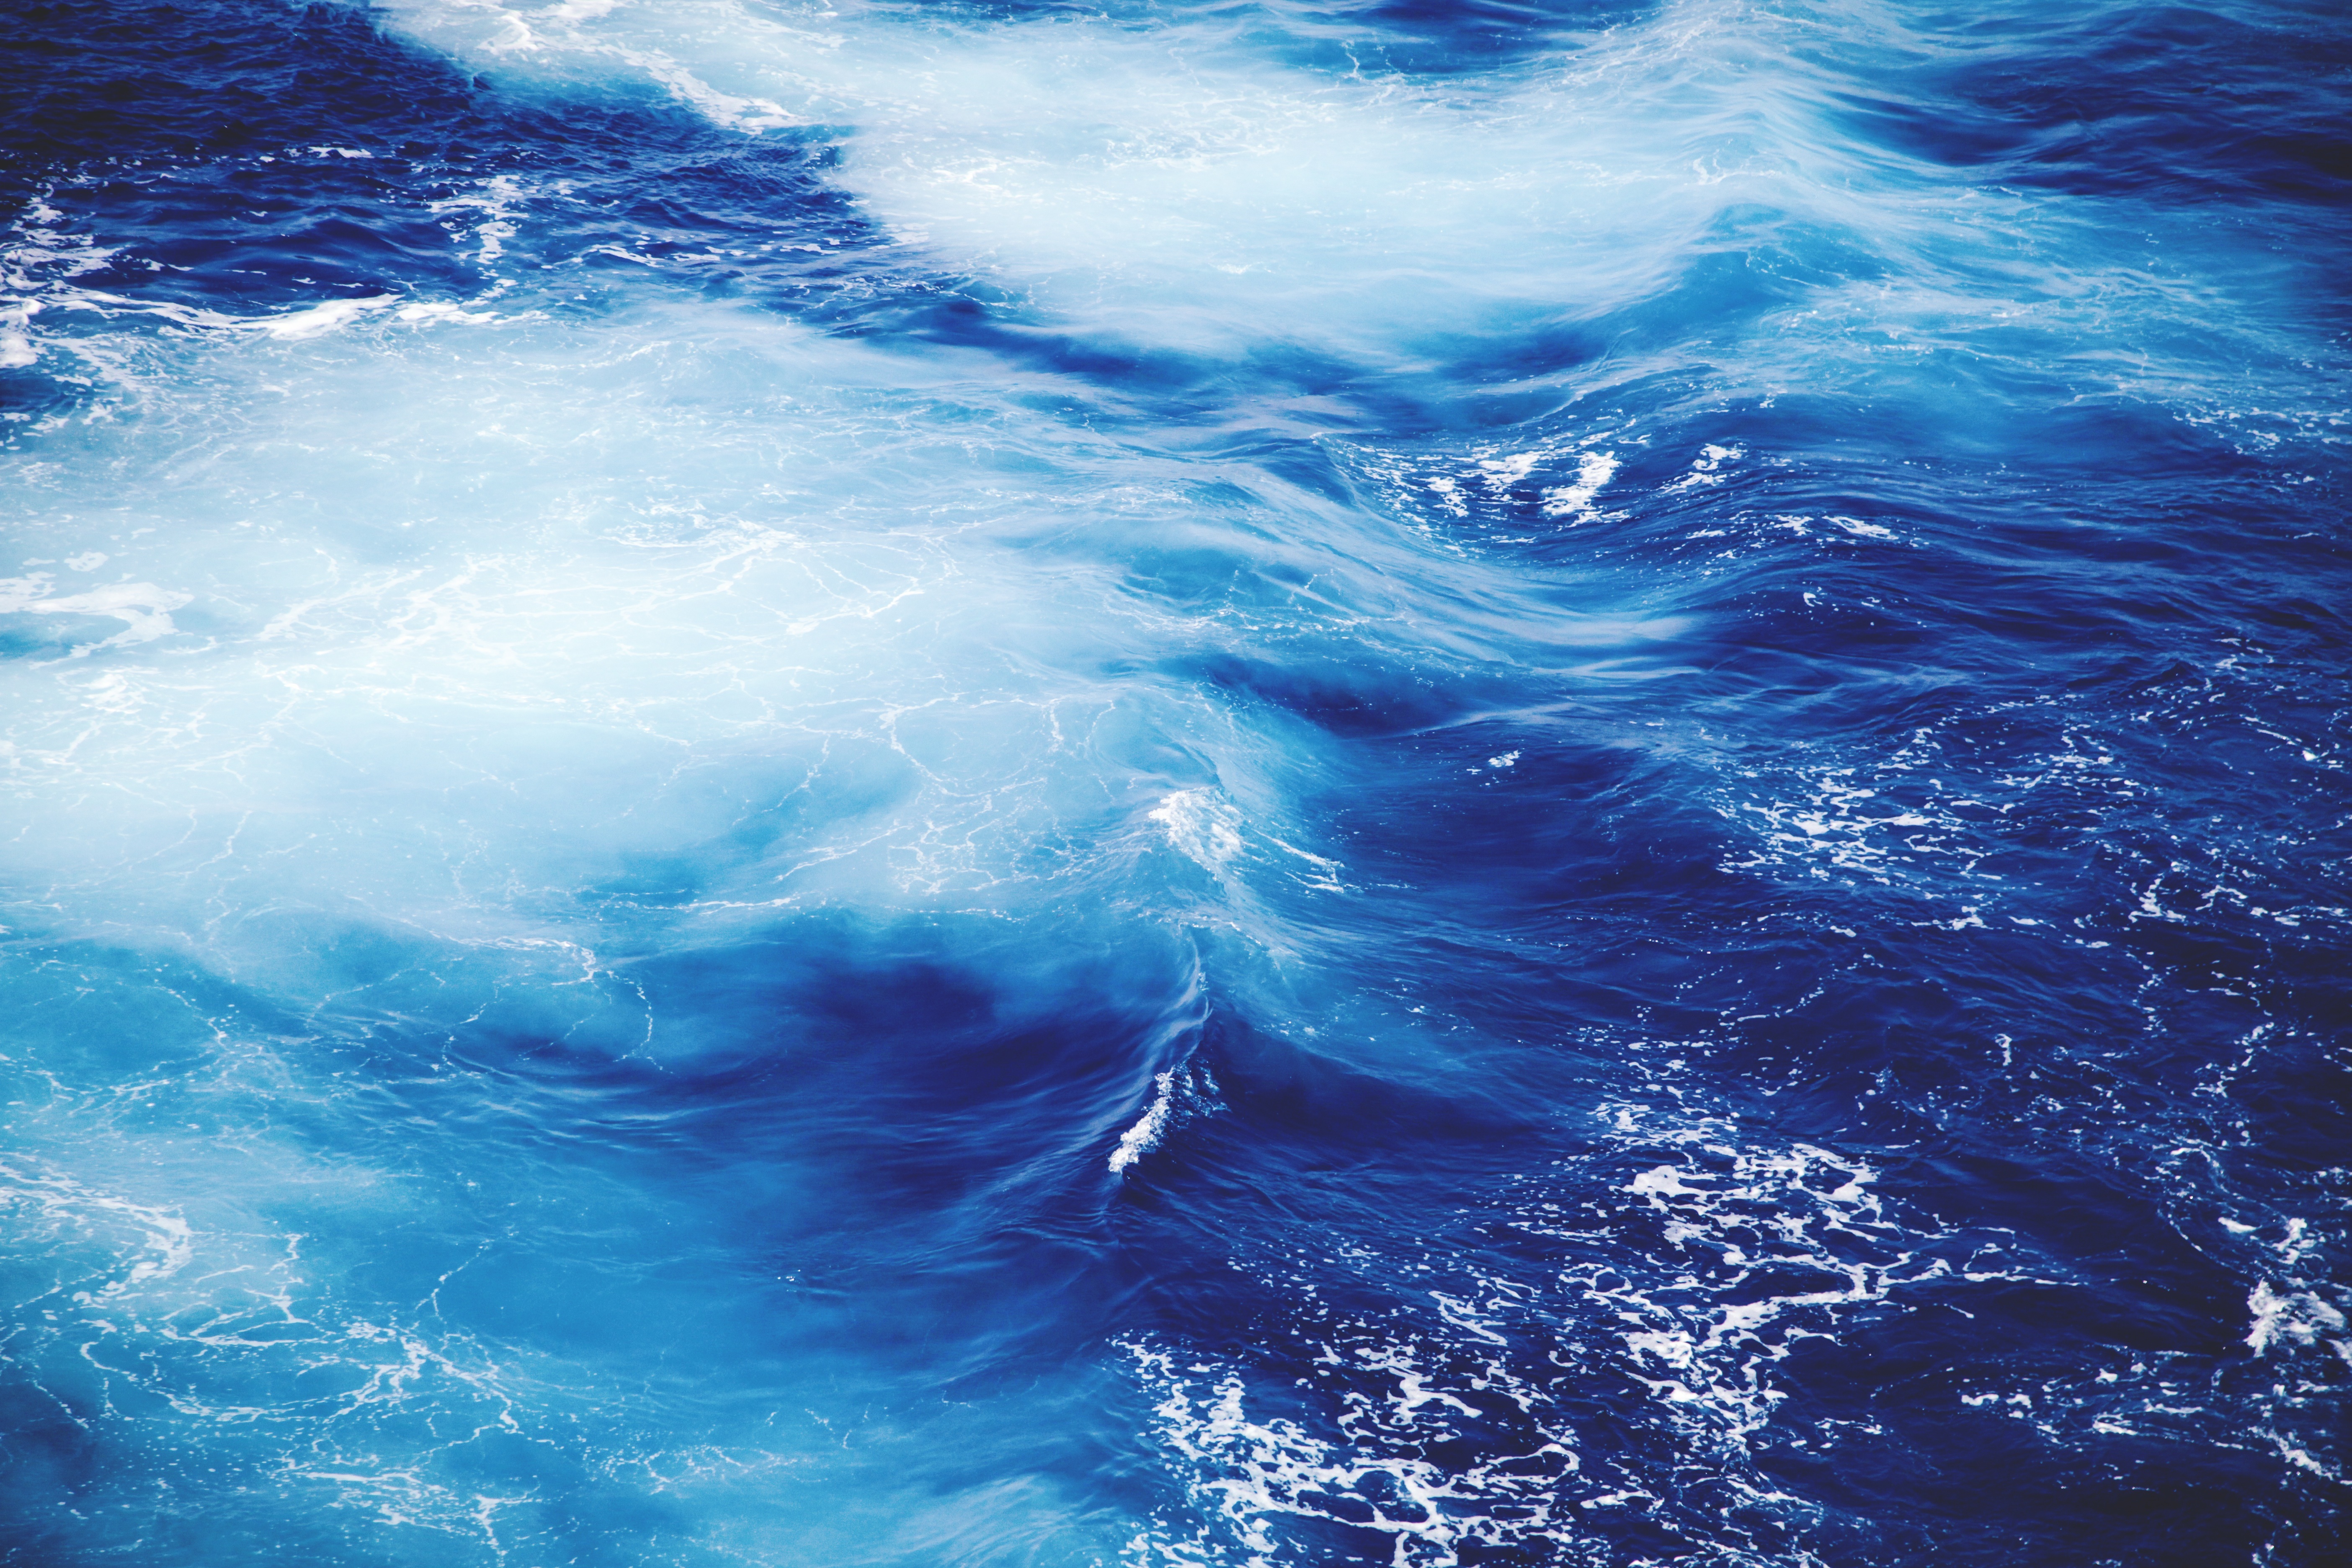
sea, water, ocean, wave, wet, motion, underwater, flowing, splash, clean, blue, splashing, waves, dolphin, marine mammal, wind wave, marine biology, whales dolphins and porpoises